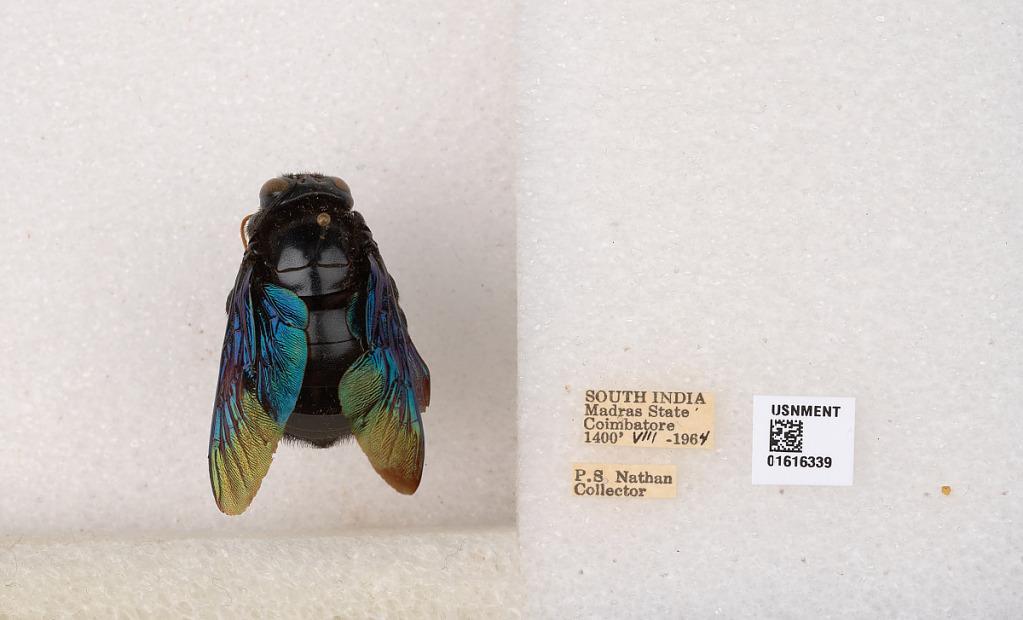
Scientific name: Xylocopa (Mesotrichia) tenuiscapa Westwood
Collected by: P. Nathan
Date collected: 1964-8-1
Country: India
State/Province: Tamil Nadu
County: Coimbatore
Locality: Coimbatore